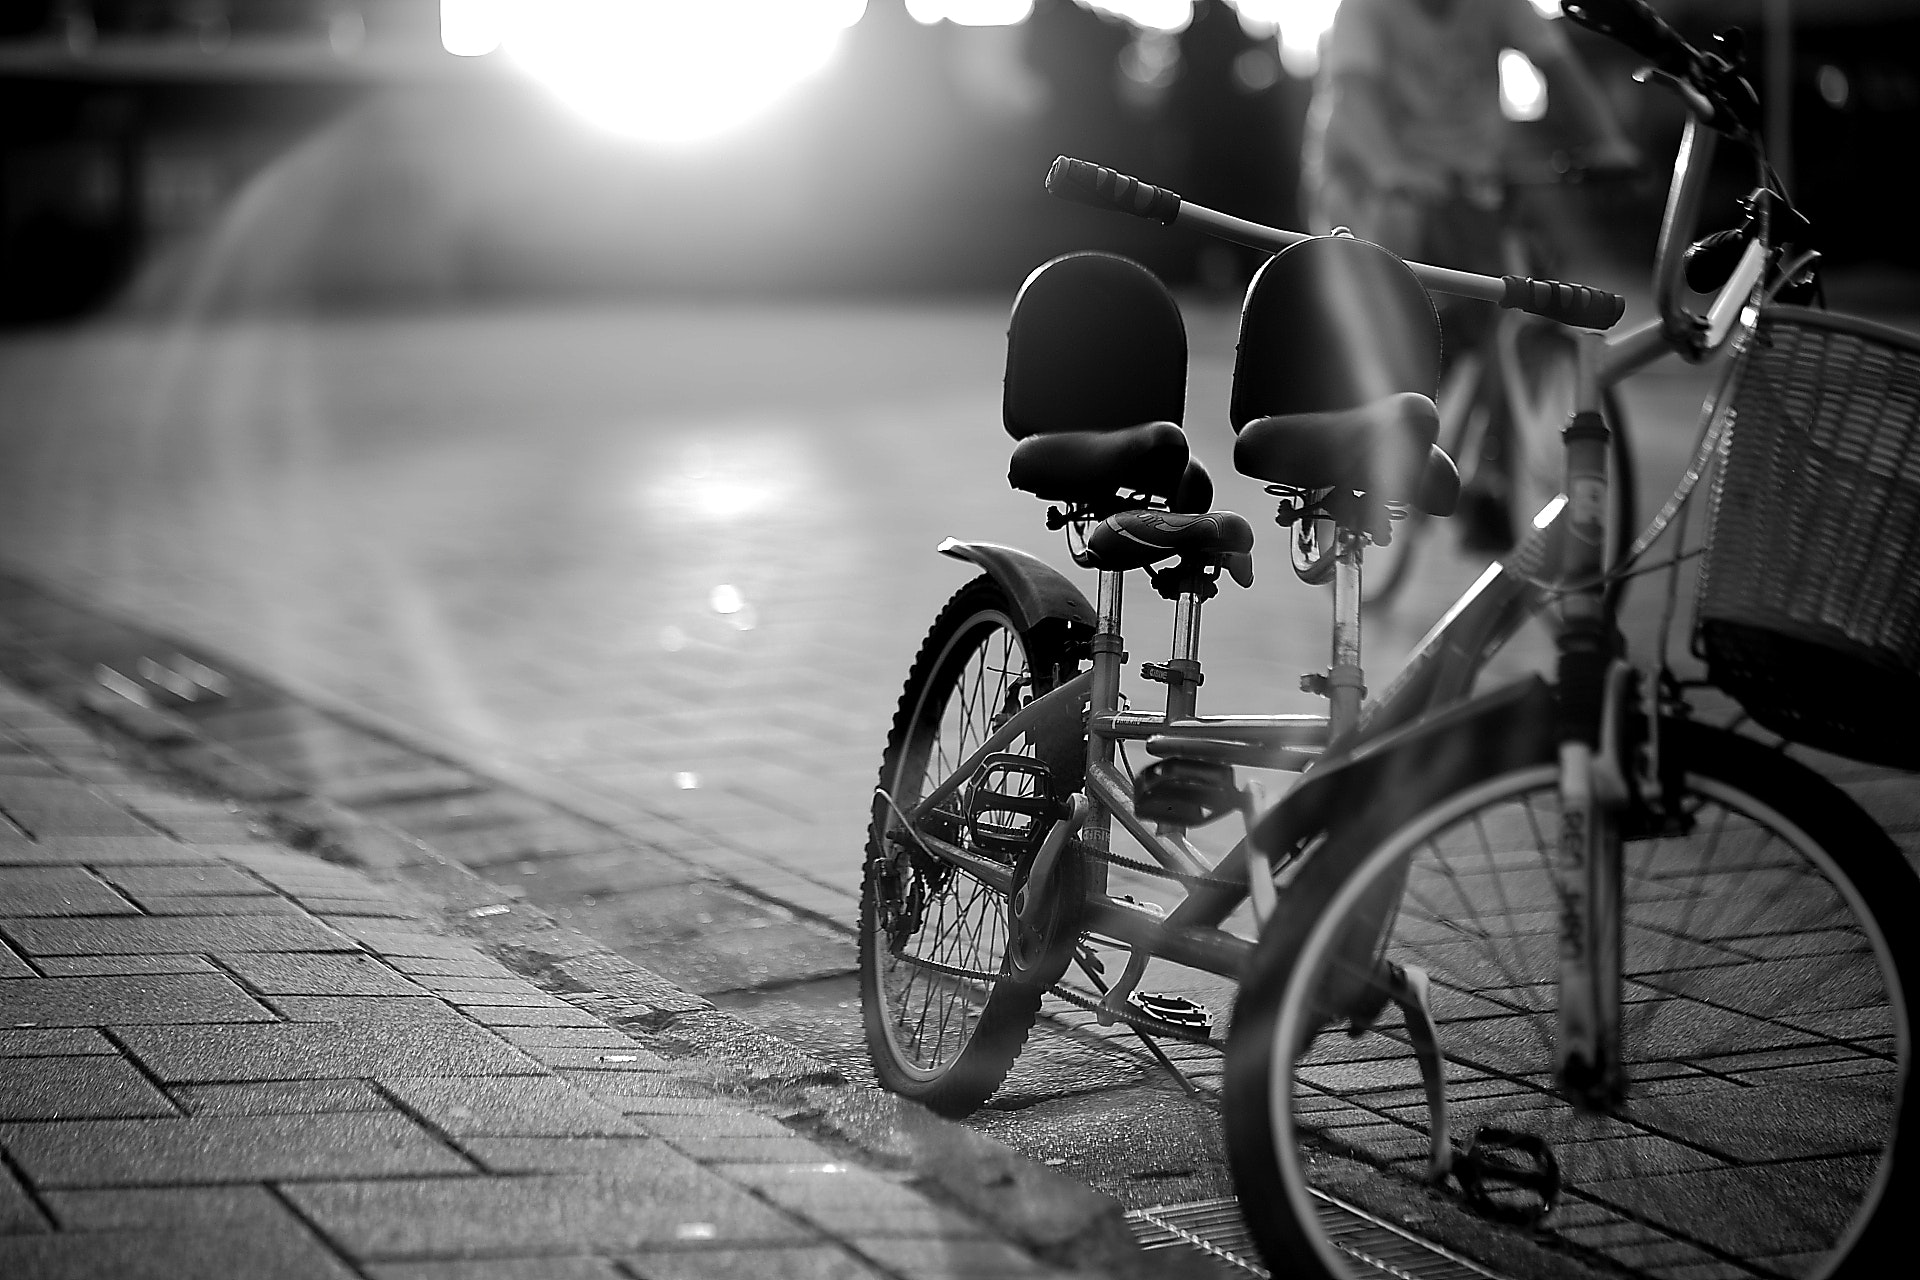
white, black and white, black, monochrome, bicycle, photograph, bicycle wheel, monochrome photography, vehicle, mode of transport, light, snapshot, spoke, street, photography, sunlight, wheel, bicycle accessory, bicycle saddle, bicycle drivetrain part, road surface, architecture, stock photography, road, bicycle part, sports equipment, cobblestone, still life photography, night, style, Colorfulness, city, bicycle pedal, bicycle tire, sidewalk, rickshaw